Shin-Hikida Station

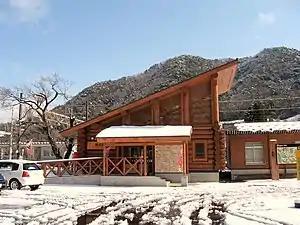
Shin-Hikida Station in March 2007

is a railway station on the Hokuriku Main Line in the city of Tsuruga, Fukui Prefecture, Japan, operated by the West Japan Railway Company (JR West).